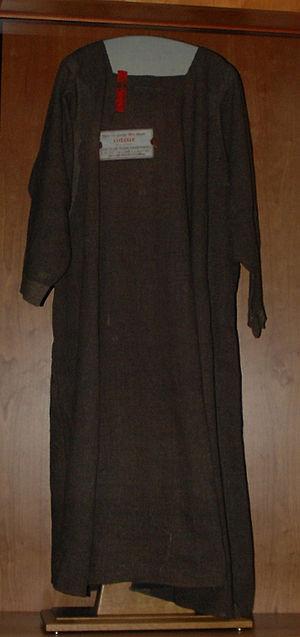
Nicolette Boellet, en religion Colette de Corbie, également connue sous l'appellation sainte Colette est née le 13 janvier 1381 à Corbie, en Picardie et morte le 6 mars 1447 à Gand, en Flandre. Entrée en religion, elle réforma l'ordre des Clarisses et certains couvents masculins de l'ordre franciscain. Elle fut béatifiée en 1625 et canonisée en 1807. Liturgiquement elle est commémorée le 6 mars.
L'histoire des ordres franciscains retrace l'origine et le développement des trois ordres du mouvement franciscain. Fondé sur la pensée et les actions de François d'Assise, ce mouvement monachique est connu pour les idéaux de pauvreté et de fraternité qu'il véhicule. Si les franciscains sont principalement vus à travers l'ordre principal des frères mineurs ou celui des capucins, des ordres féminins et un ordre laïque appartiennent également à ce courant. L'ordre des frères mineurs apparaît en 1209. Son développement est très rapide et le mouvement devient l'un des courants monachiques les plus influents au Moyen Âge. Si l'ordre des frères mineurs a progressivement perdu la place dominante qu'il occupait au Moyen Âge, le mouvement franciscain reste vivace à travers les époques, notamment grâce à la fondation de nouveaux ordres, et continue d'influencer profondément la société. Par exemple, l'abbé Pierre et le père Joseph, dont les actions ont profondément marqué la société française moderne, furent tous deux capucins.